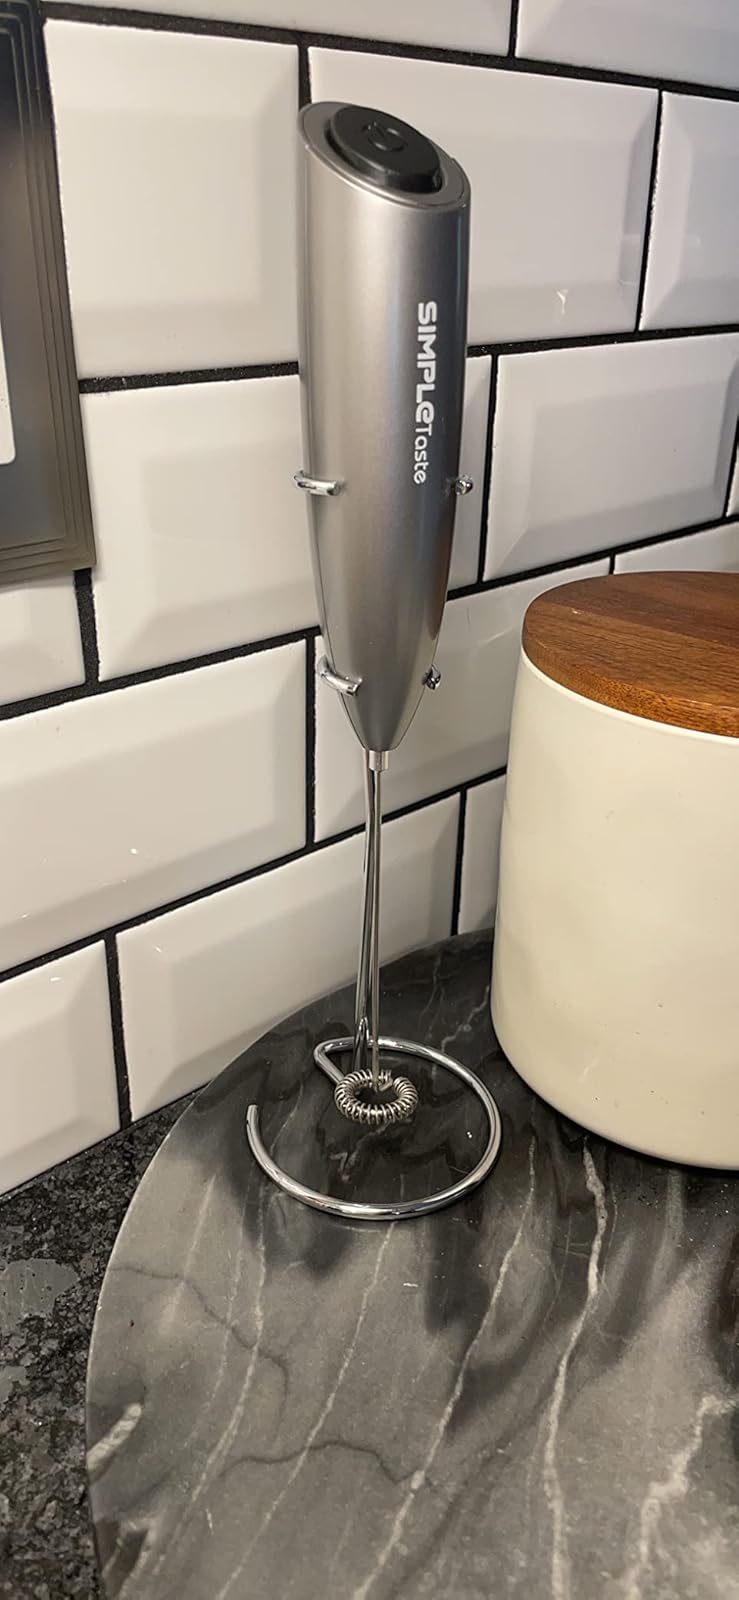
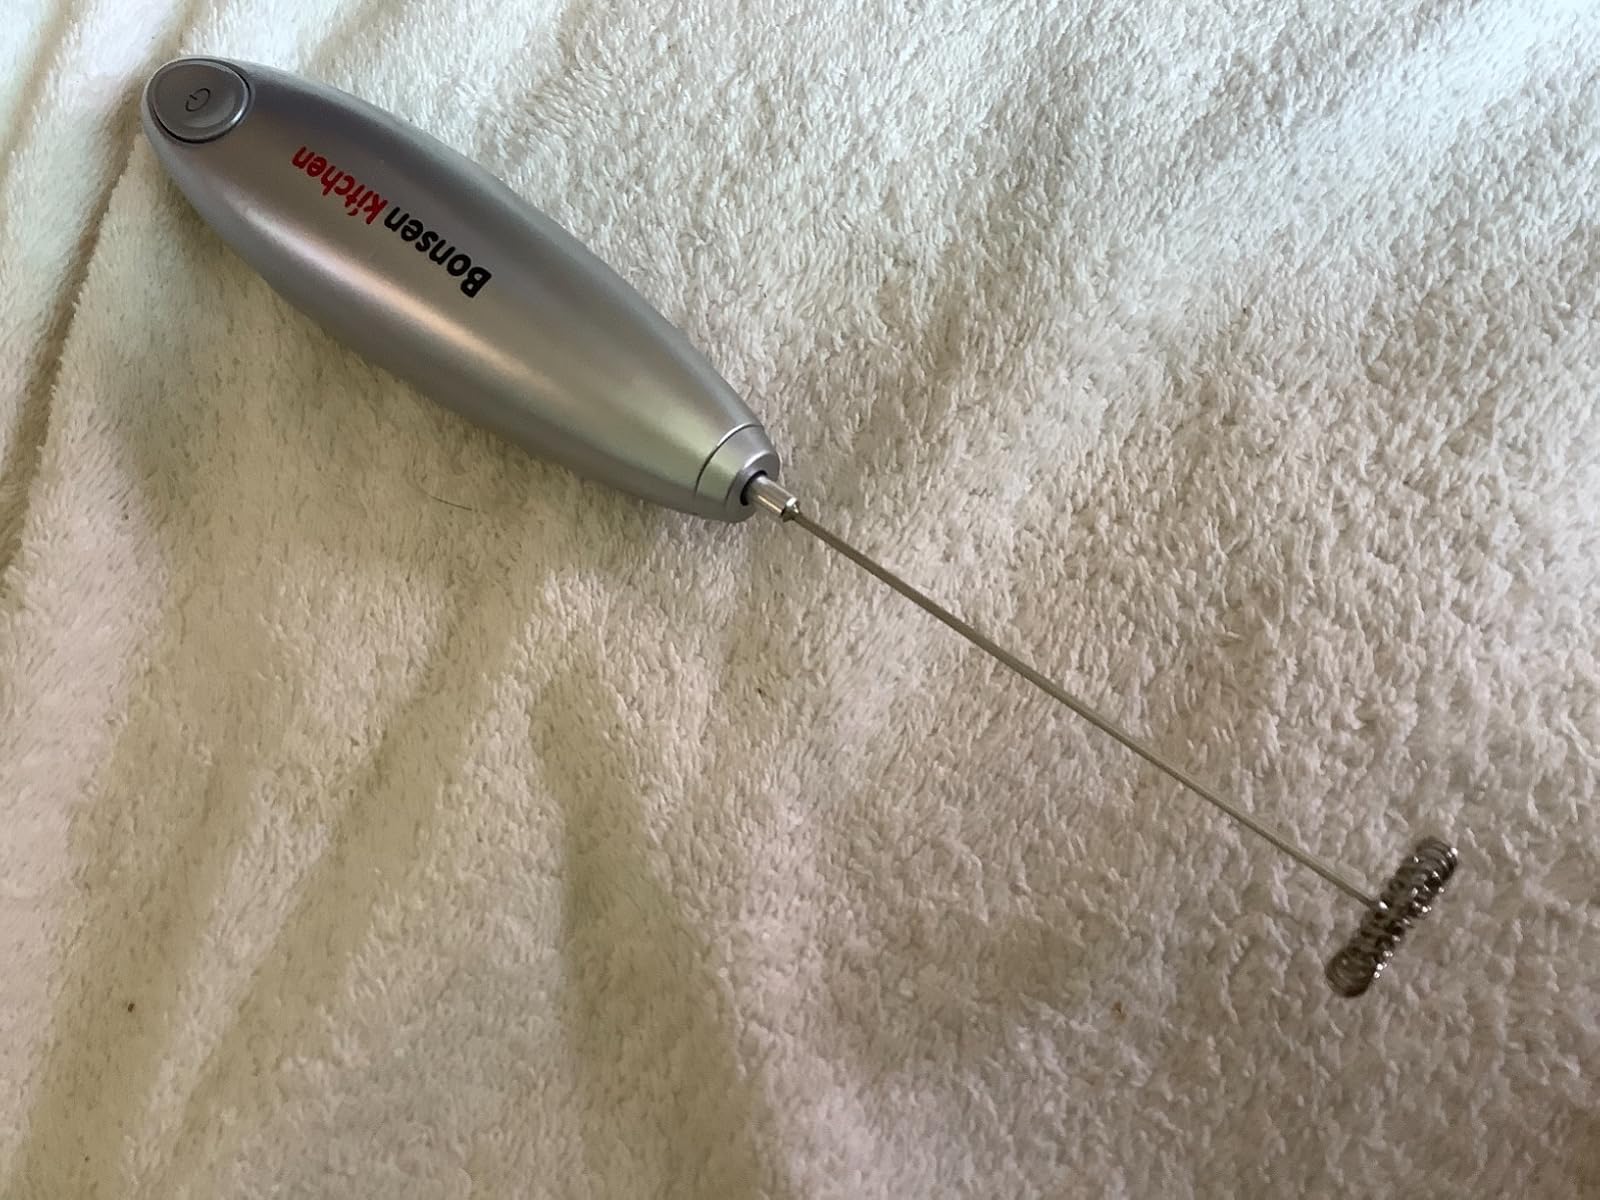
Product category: items_mixer
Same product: no